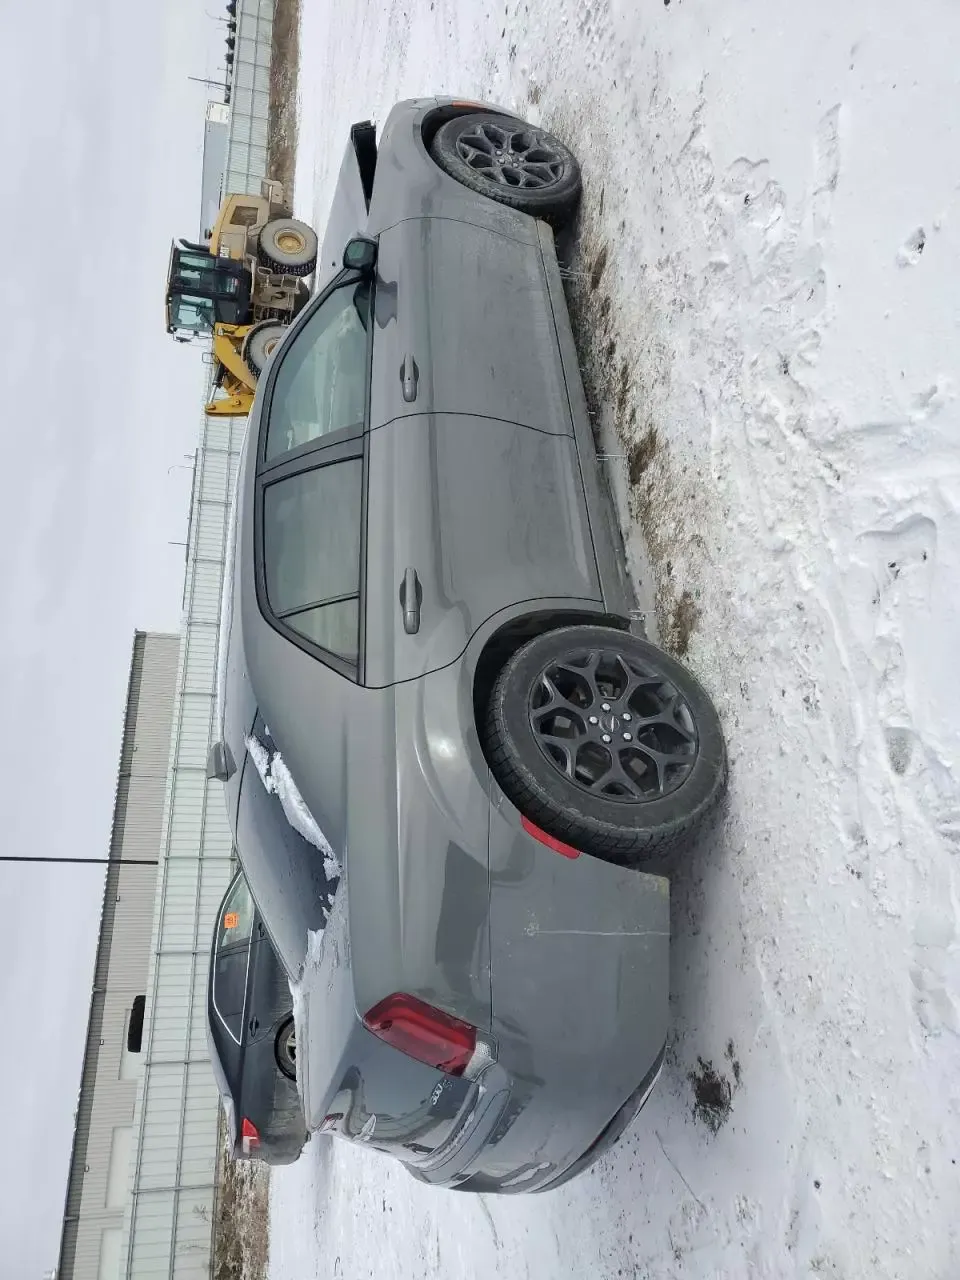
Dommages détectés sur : capot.
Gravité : mineur